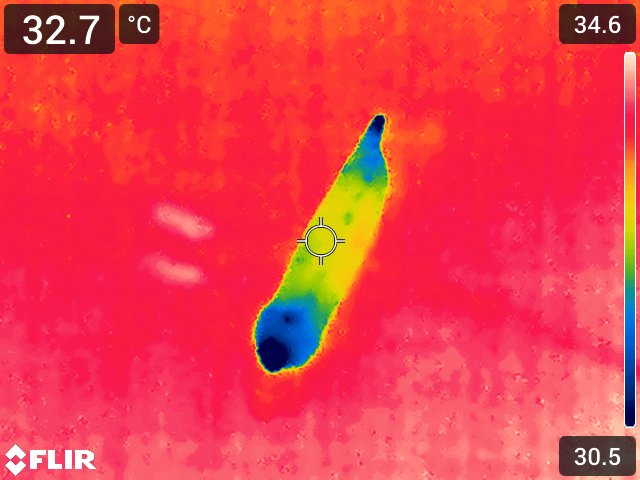
Maturity: over_matured